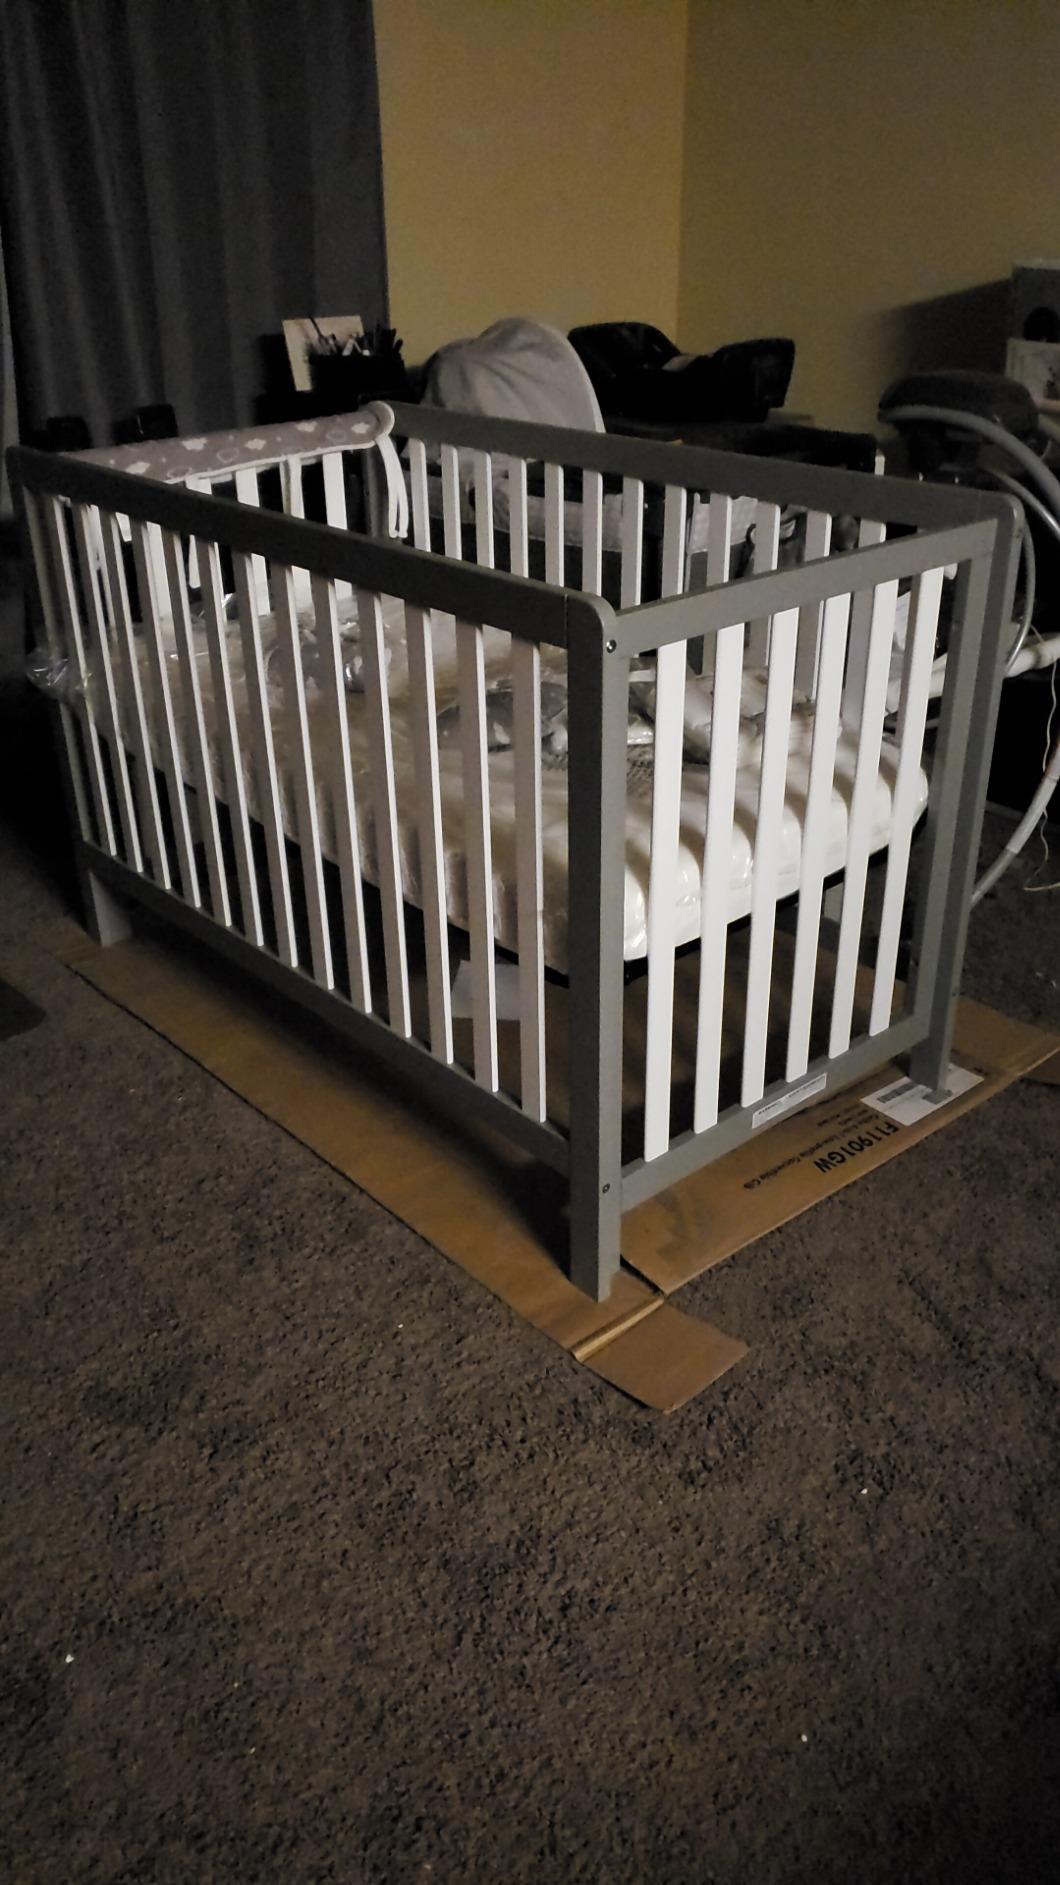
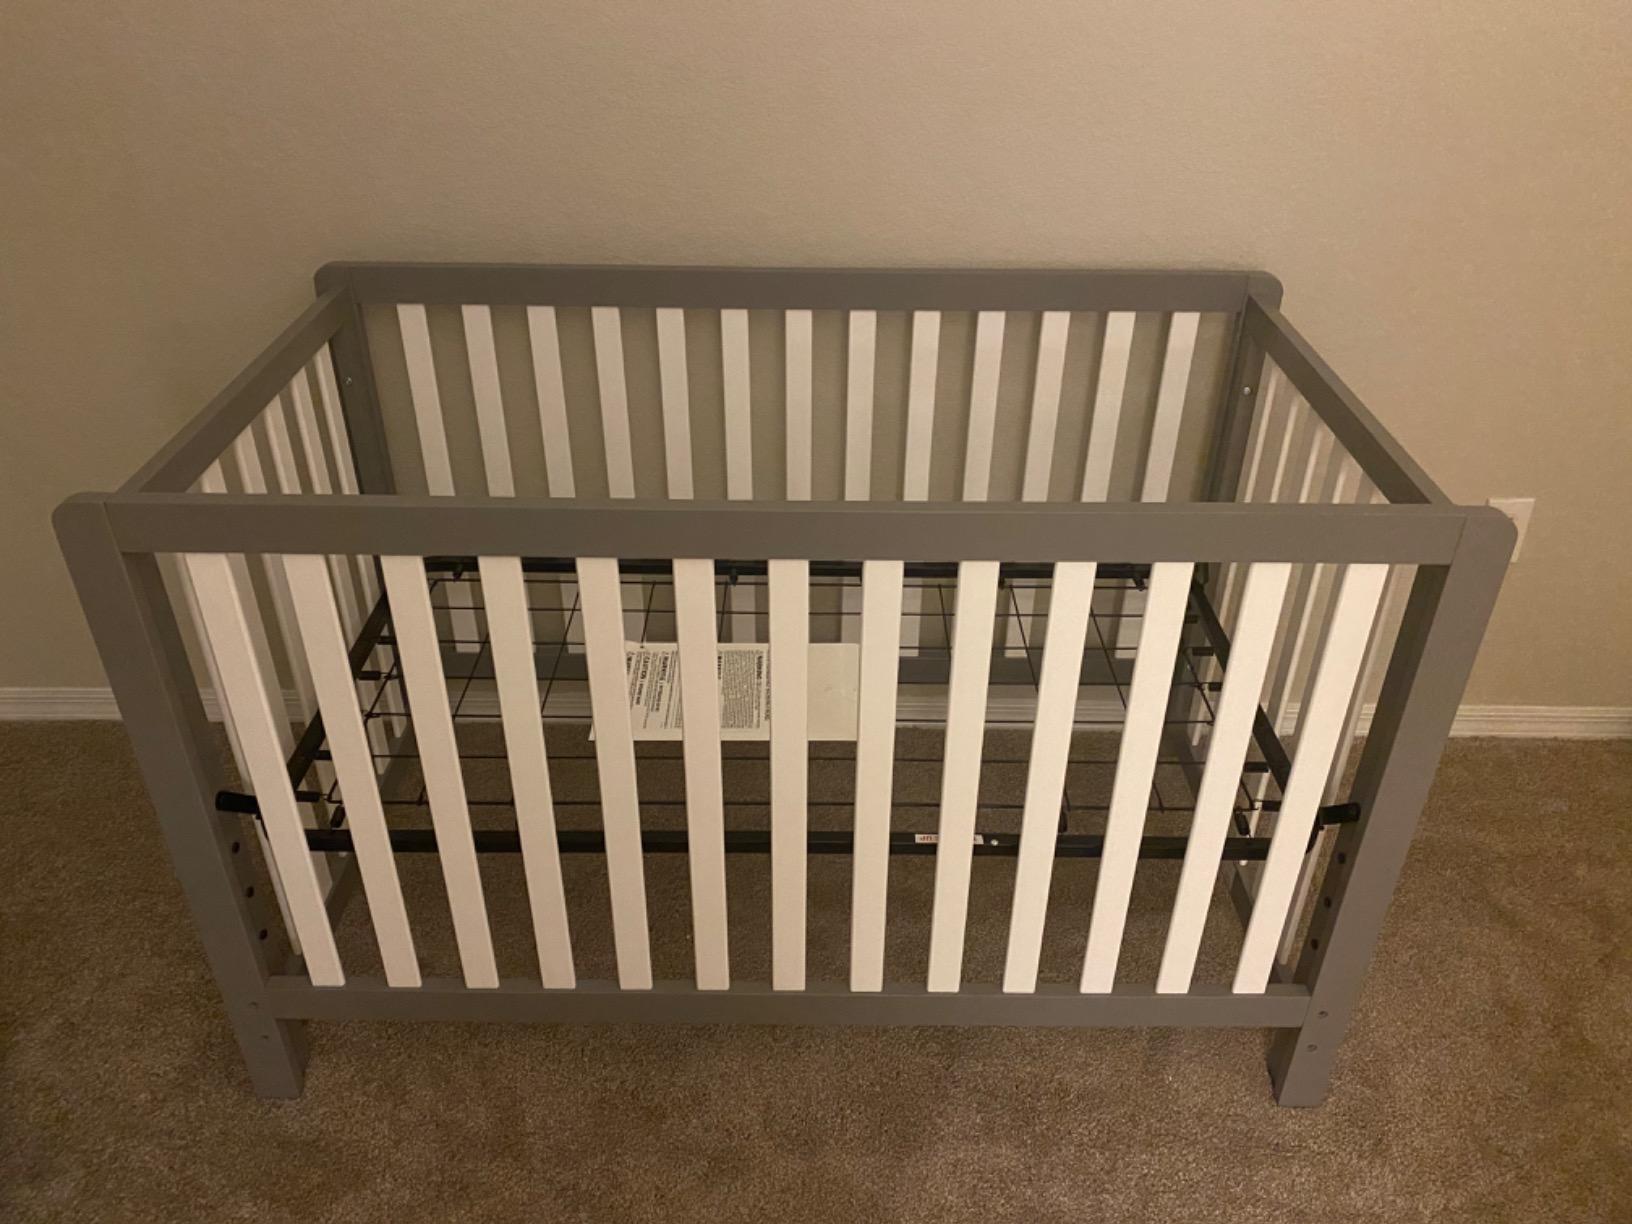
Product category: products_crib
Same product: yes